Sujata Koirala

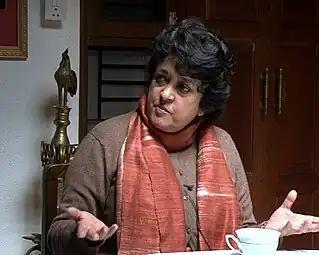

Sujata Koirala (born 9 February 1954) is a Nepalese politician and the only daughter of former Prime Minister Girija Prasad Koirala. She was made Foreign Minister under Prime Minister Madhav Kumar Nepal. Sujata was promoted to Deputy Prime Minister on 12 October 2009. She has a daughter named Melanie Koirala Jost.